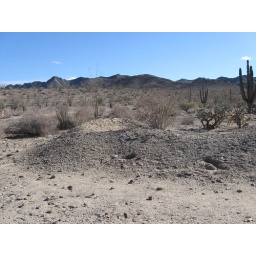
I suppose that if one dug under these wall remenants they should find rock foundations although nowhere was that apparent.